Chase Silseth

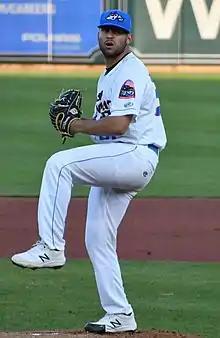
Silseth with the Rocket City Trash Pandas

Chase Robert Silseth (born May 18, 2000) is an American professional baseball pitcher for the Los Angeles Angels of Major League Baseball (MLB).